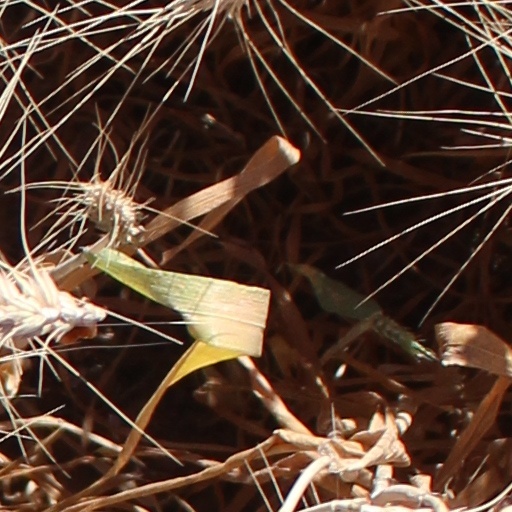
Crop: wheat